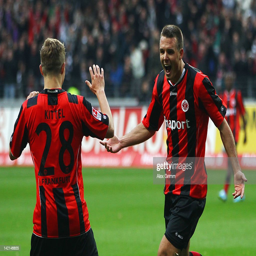
football player celebrates his team 's third goal with football player during the match .